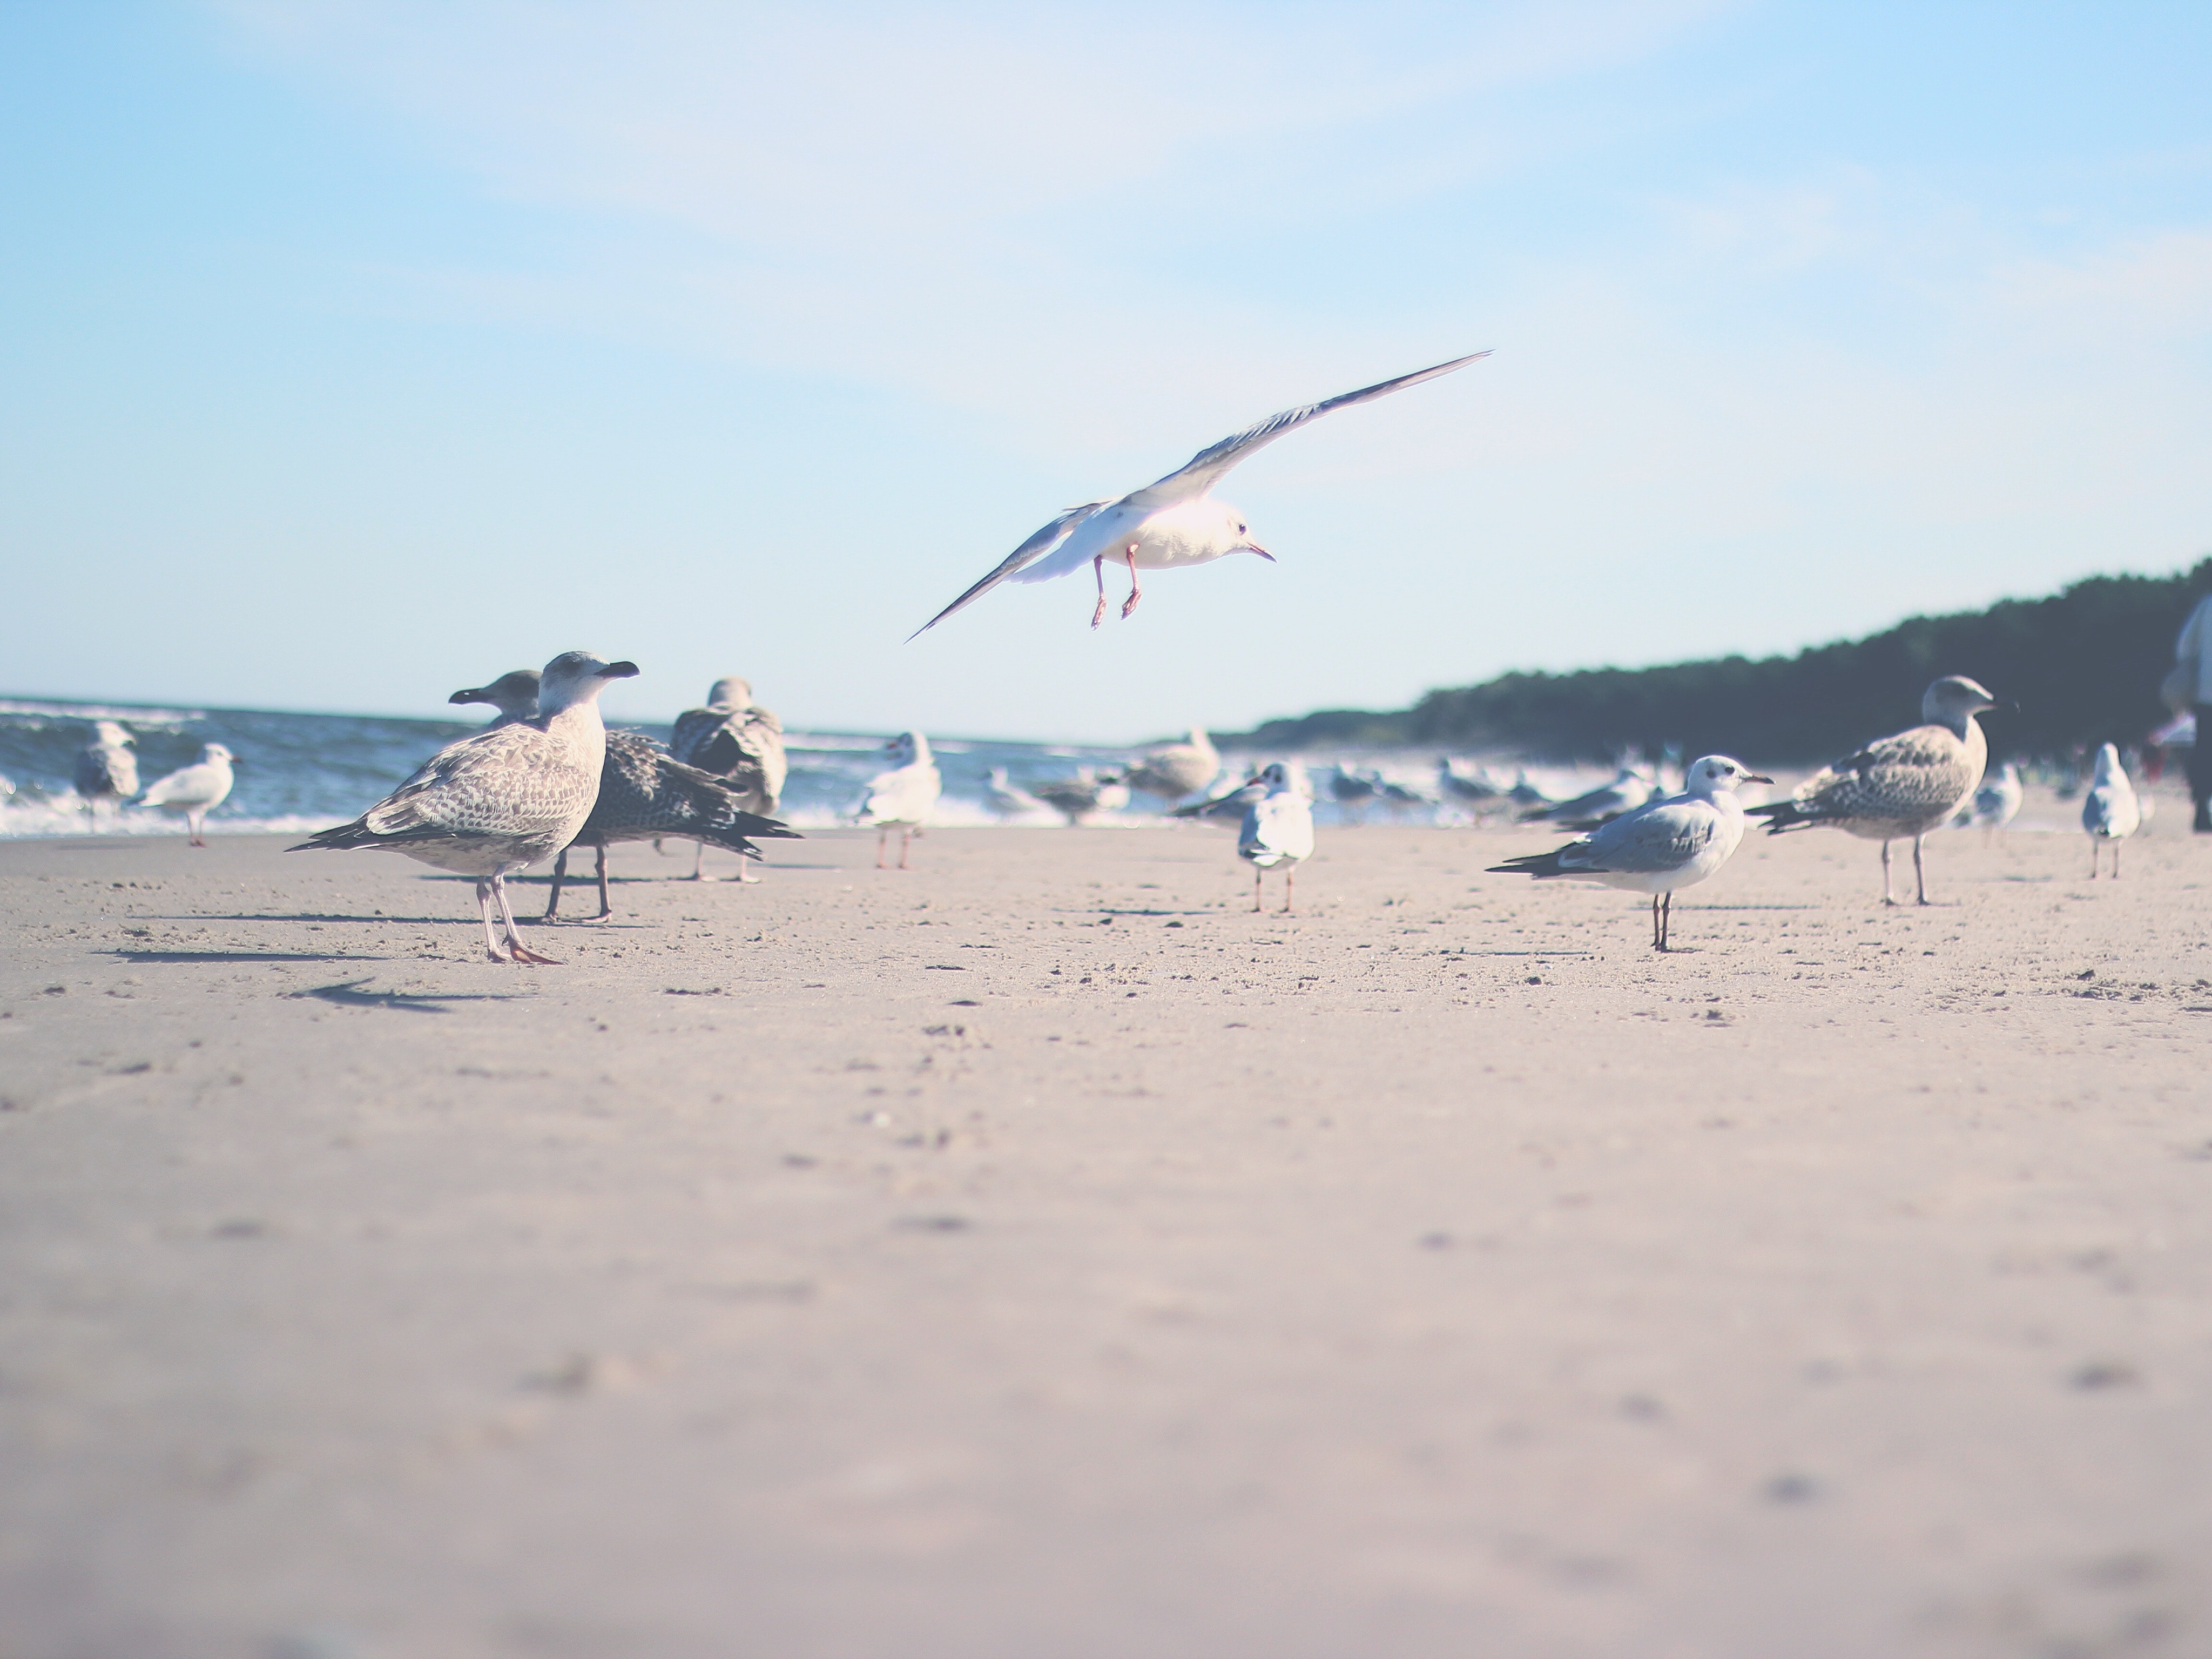
beach, sky, gull, ocean, laughing gull, sand, seabird, sea, bird, shore, charadriiformes, coast, vacation, wave, cloud, wind wave, lari, shorebird, wing, mountain, coastal and oceanic landforms, landscape, tourism, european herring gull